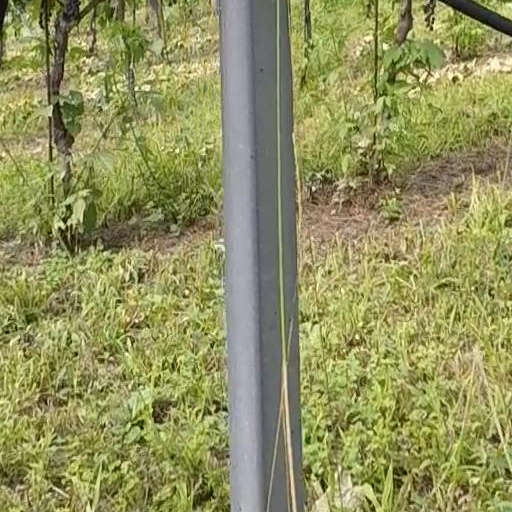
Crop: grape